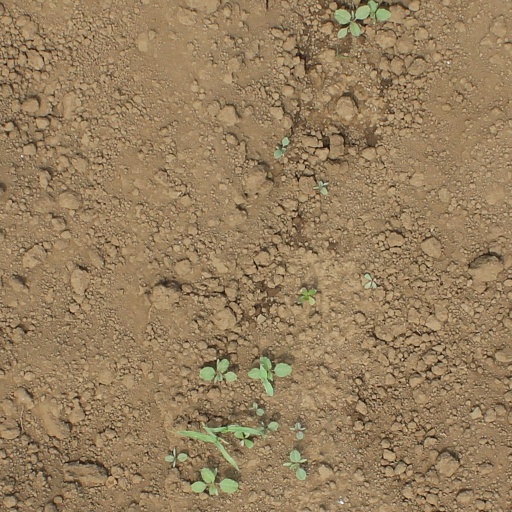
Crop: soybean